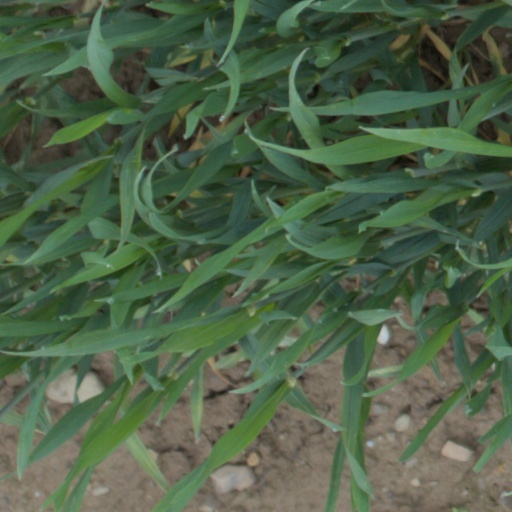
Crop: wheat